Jackson Park (Chicago)

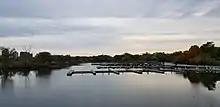
Jackson Park Lagoon

After the state legislature created the South Park Commission in 1869, the designers of New York's Central Park, Frederick Law Olmsted and Calvert Vaux, were hired to lay out the park, which included the Midway Plaisance and Washington Park. Lois Willie explained in her book "Forever Open, Clear, and Free", "Olmstead said Jackson Park should be water oriented, with a yacht harbor, winding walkways around the lagoons, small bridges, bathing pavilions, and plenty of space for boating." However, their designs were not put into place at that time, and Jackson Park remained untouched until Chicago was chosen to host the World's Fair several years later. One of the landmarks that recalls the 1893 Columbian Exposition is the Statue of "The Republic", only it is now a replica one-third the size of the original "The Republic" statue. The designers used the Statue of Liberty as inspiration when they were creating the original. Today the 1/3 size statue of "The Republic" stands at the site of the 1893 Expositions Administration Building.